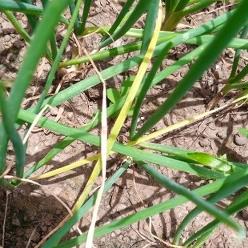
Crop: Onion
Condition: fusarium-d